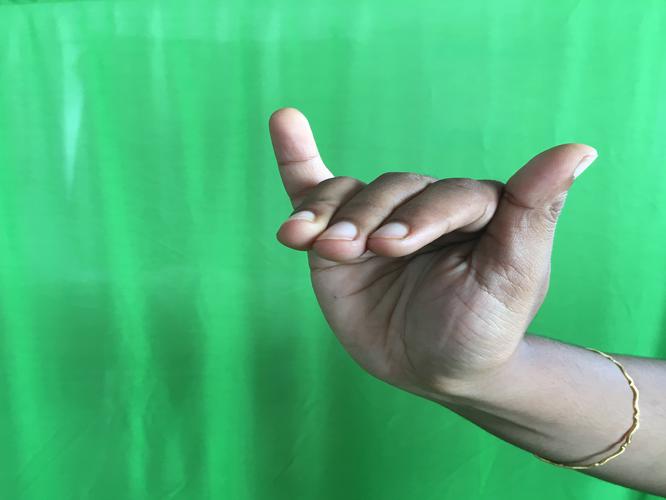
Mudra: Mrigasirsha
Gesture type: single_hand